Liam Doyle (footballer)

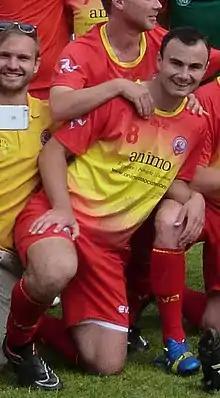
Liam Doyle with Ellan Vannin national team in 2015

Liam Doyle (born 1 July 1992) is a Manx former professional footballer who played as a defender. Doyle is currently the Director of Soccer Operations for MLS club Nashville SC.